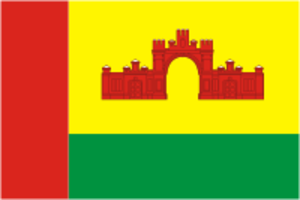
Krasnoarmeïsk est une ville de l'oblast de Moscou, en Russie. Sa population s'élevait à 26 608 habitants en 2017.